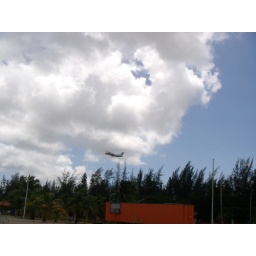
airplane near Isla Verde beach